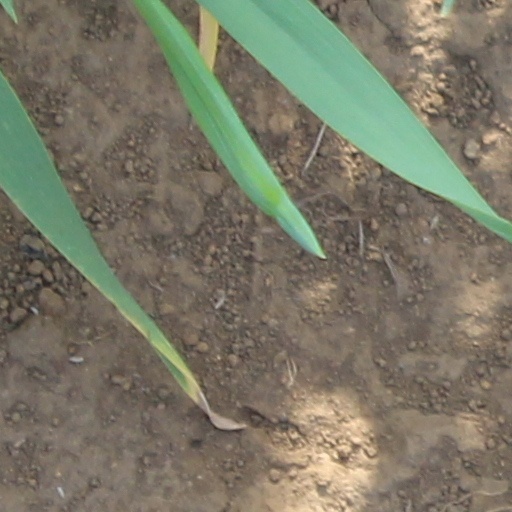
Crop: wheat